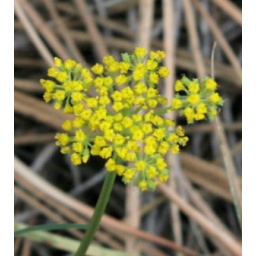
July 2005 Tiny flowers on forest floor. Az/NM border near Luna.